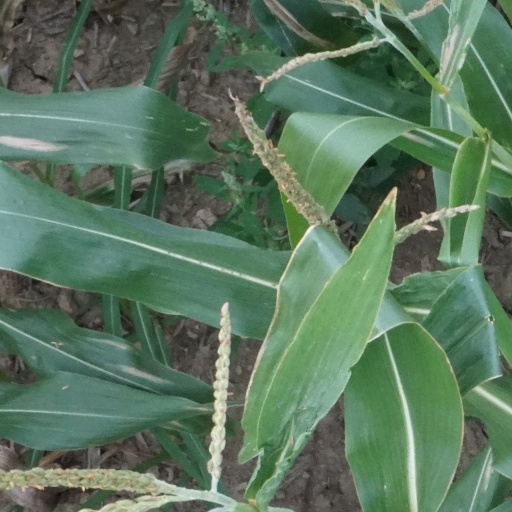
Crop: maize; corn